Gustavo Henrique (footballer, born 1993)

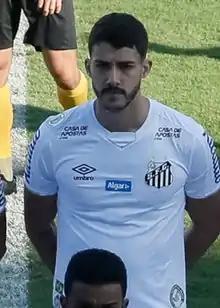
Gustavo Henrique with Santos in 2019

Gustavo Henrique and made his first team – and Série A – debut on 17 June 2012, in a 1–0 away loss against Flamengo. He scored his first goal on 24 July of the following year, in a 2–0 away win against CRAC in the 2013 Copa do Brasil.